Mehrdad Oladi

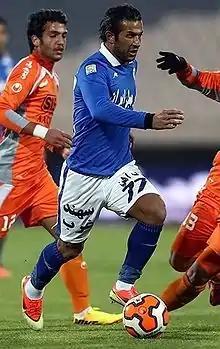
Oladi while playing for Esteghlal, 4 December 2013

Mehrdad Oladi (May 25, 1985 – April 19, 2016) was an Iranian footballer who most recently played for Persepolis, Esteghlal, Naft Tehran, Malavan in the Iran Pro League. He usually played in the striker position.